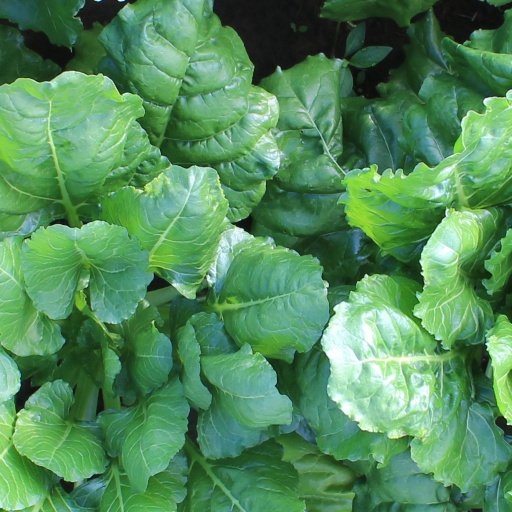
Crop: sugar beet